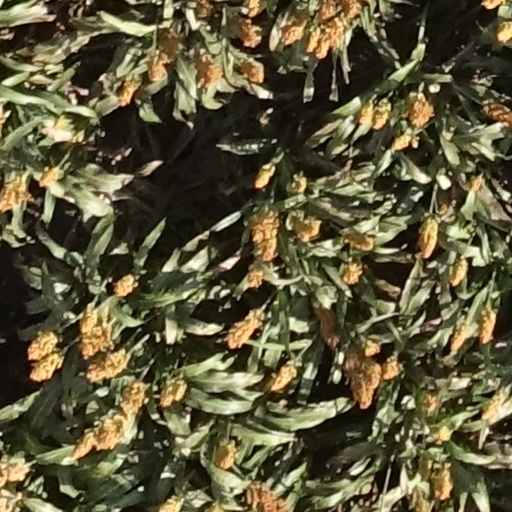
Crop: sorghum